William Stewart (British Army officer, born 1774)

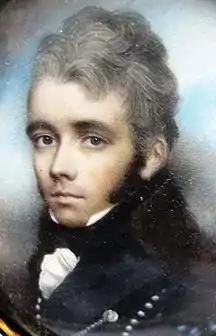
Sir William Stewart

Lieutenant-General Sir William Stewart, GCB (10 January 1774 – 7 January 1827) was a British military officer who was the first Commanding Officer of the Rifle Corps, a Division Commander in the Peninsular War and a Scottish Member of Parliament (MP) in the British Parliament.